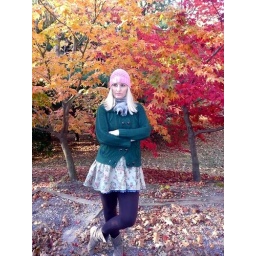
pink hat grey scarf green cardigan botanical beauty dress in olive brown leggings brown booties